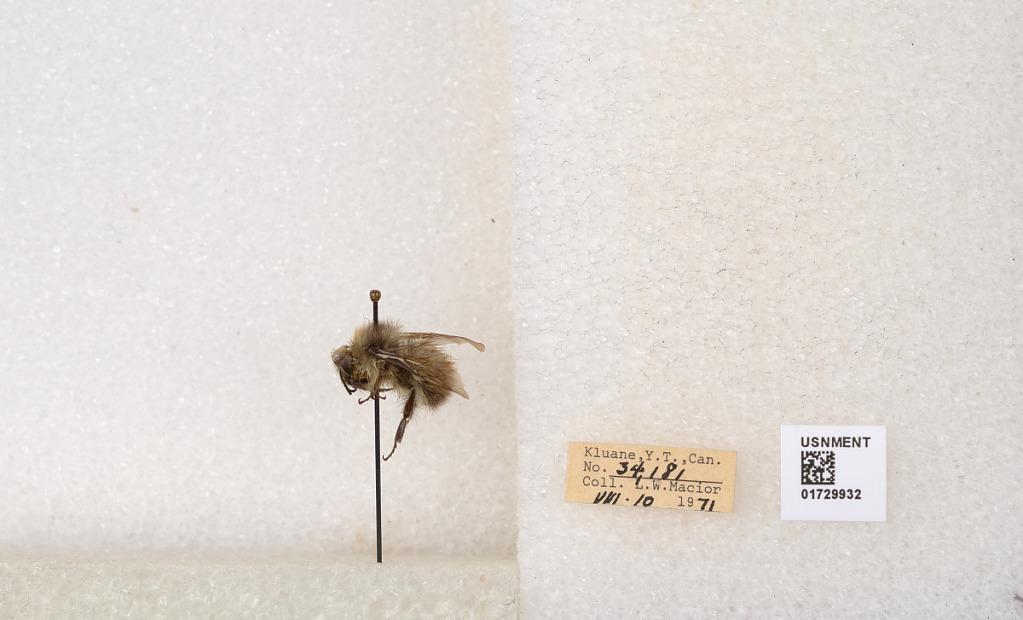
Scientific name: Bombus flavifrons Cresson
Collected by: L. Macior
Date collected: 1971-8-10
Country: Canada
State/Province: Yukon Territory
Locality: Kluane National Park and Reserve
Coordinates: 60.7493, -139.504